Émile Coué

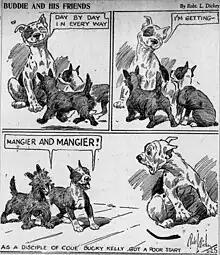
1923 comic strip mocking Coué

Coué noticed that in certain cases he could improve the efficacy of a given medicine by praising its effectiveness to the patient. He realized that those patients to whom he praised the medicine had a noticeable improvement when compared to patients to whom he said nothing. This began Coué's exploration of the use of hypnosis and the power of the imagination.